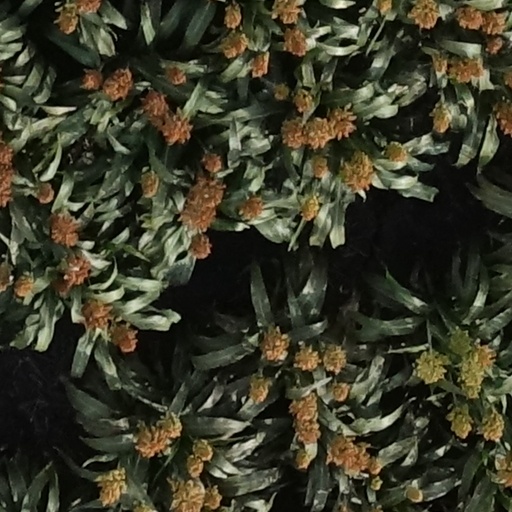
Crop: sorghum